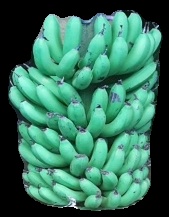
Variety: pachbale
Grade: grade1